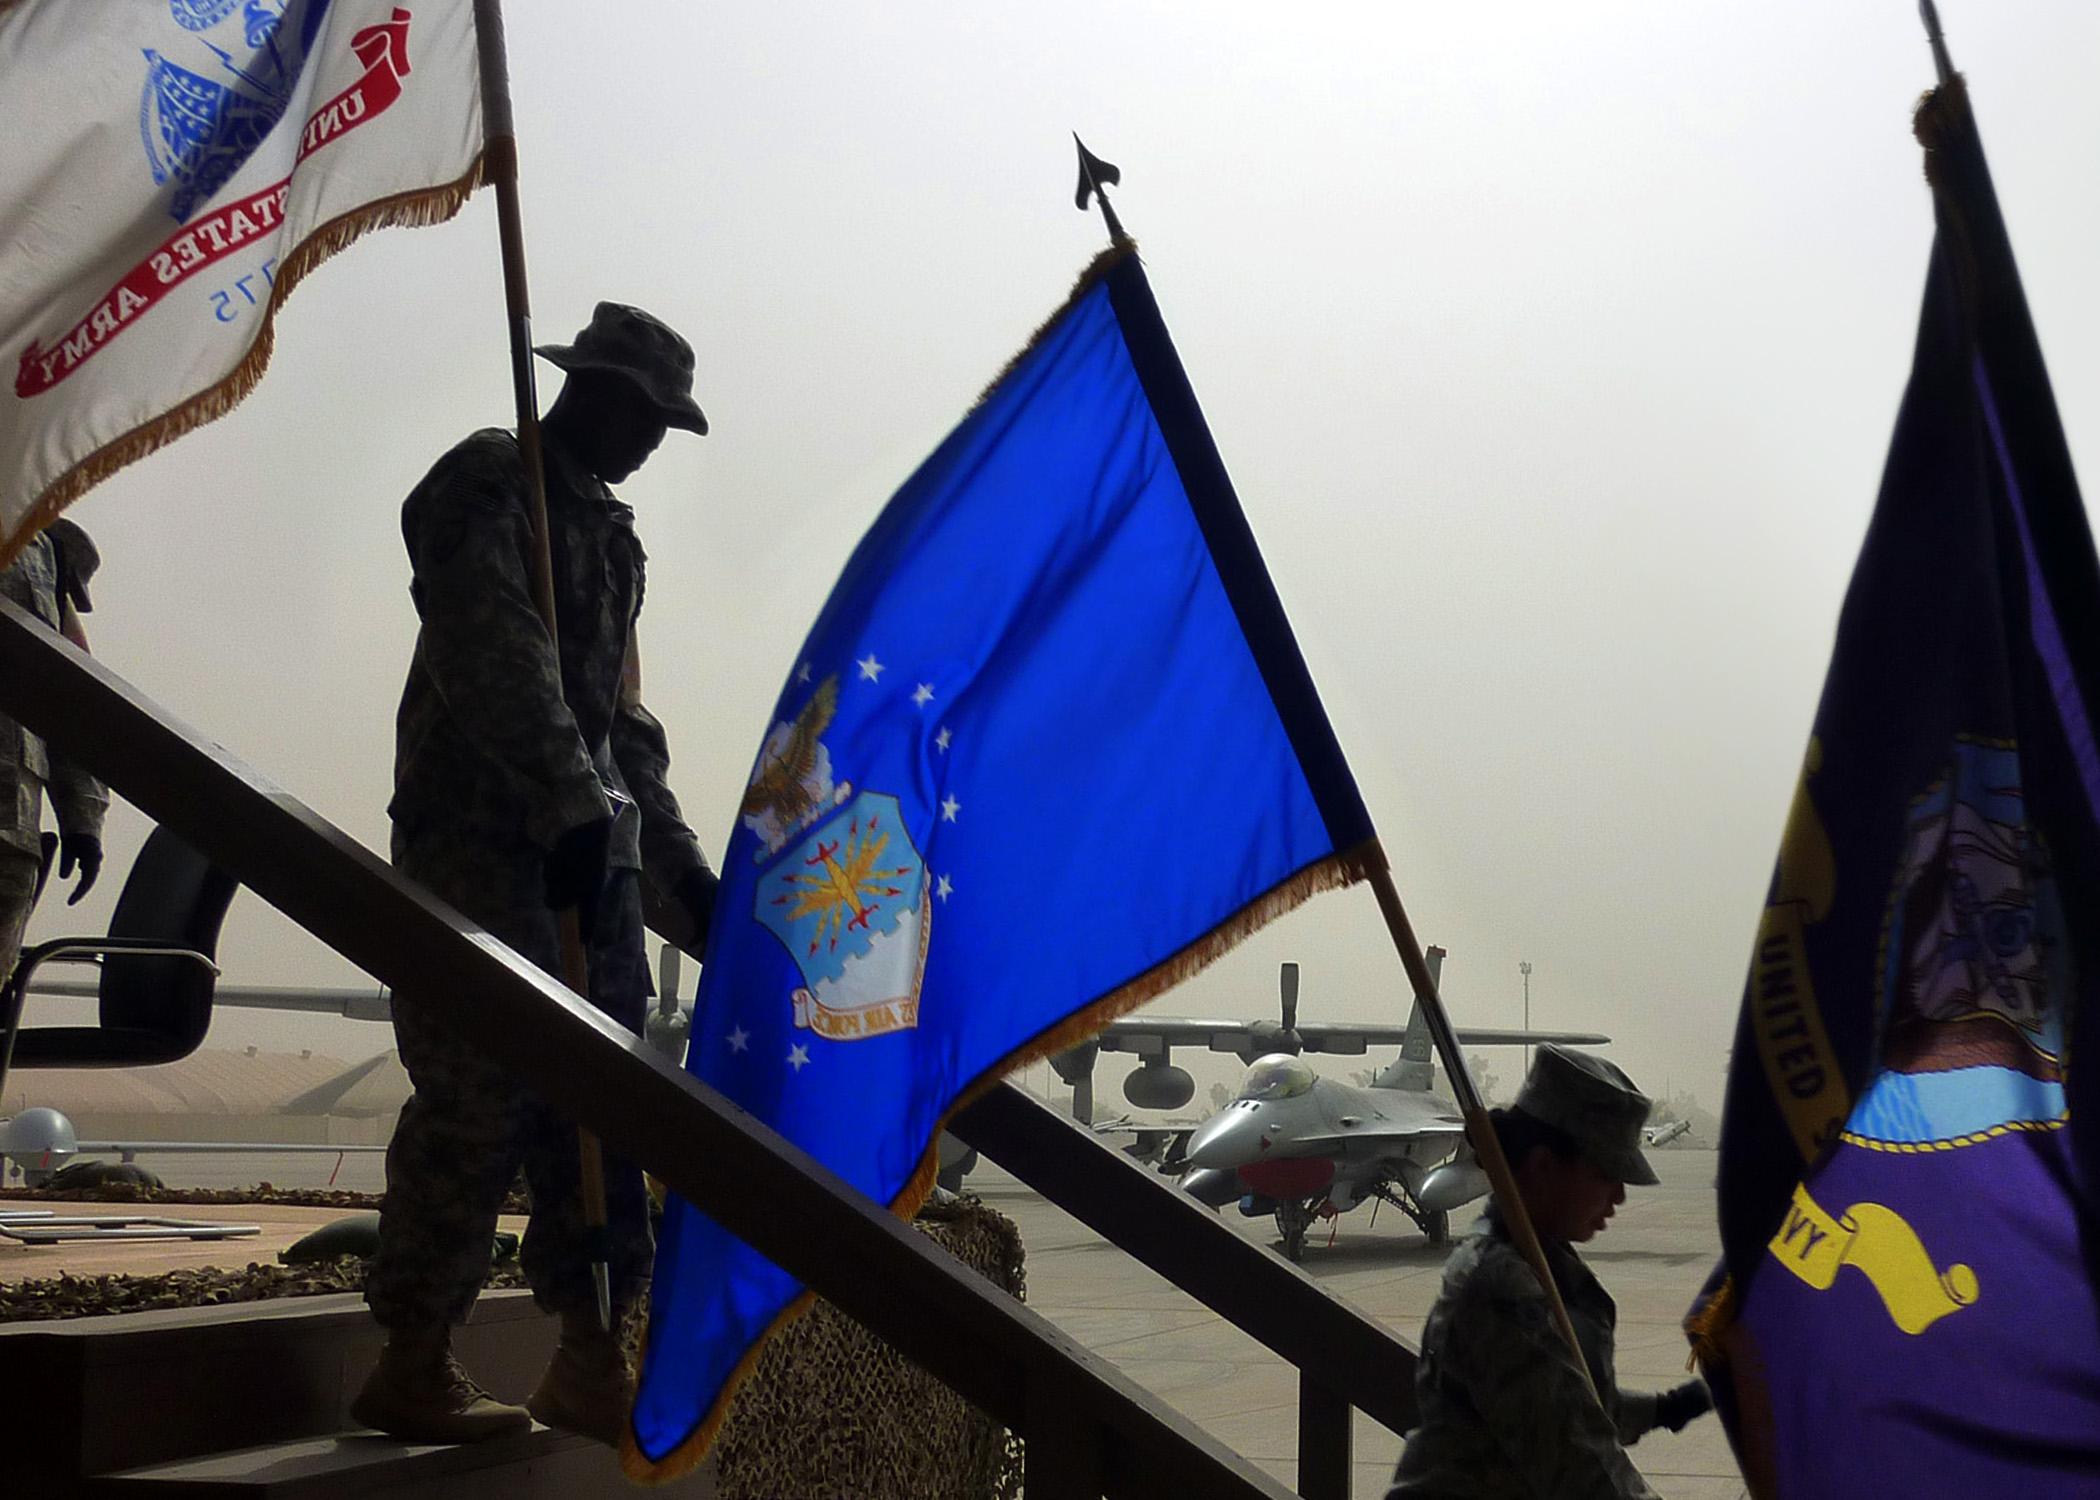
vehicle, flag, blue, iraq, jointbasebalad